Papadic Octoechos

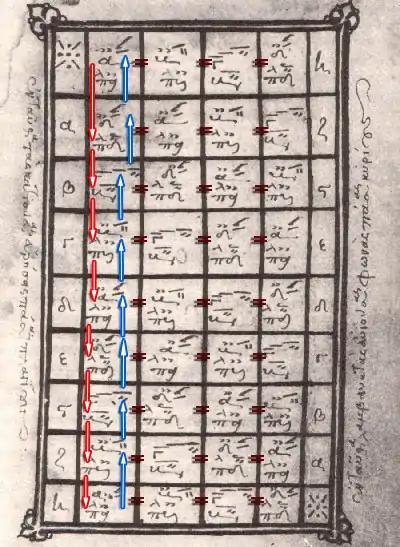
Papadike—κανώνιον καὶ ἡ παραλλαγή τοῦ Γαβρϊὴλ from the manuscript GR-AOh Ms. 53, fol. 3.

The simplest and presumably earliest form which is also the closest to Ancient Greek science treatises, is the representation of the different "metabolai kata tonon" (μεταβολαὶ κατὰ τόνον) by the "kanōnion" (also used in the translation by Boethius). This table is ascribed to Gabriel Hieromonachos and can be read in four directions.